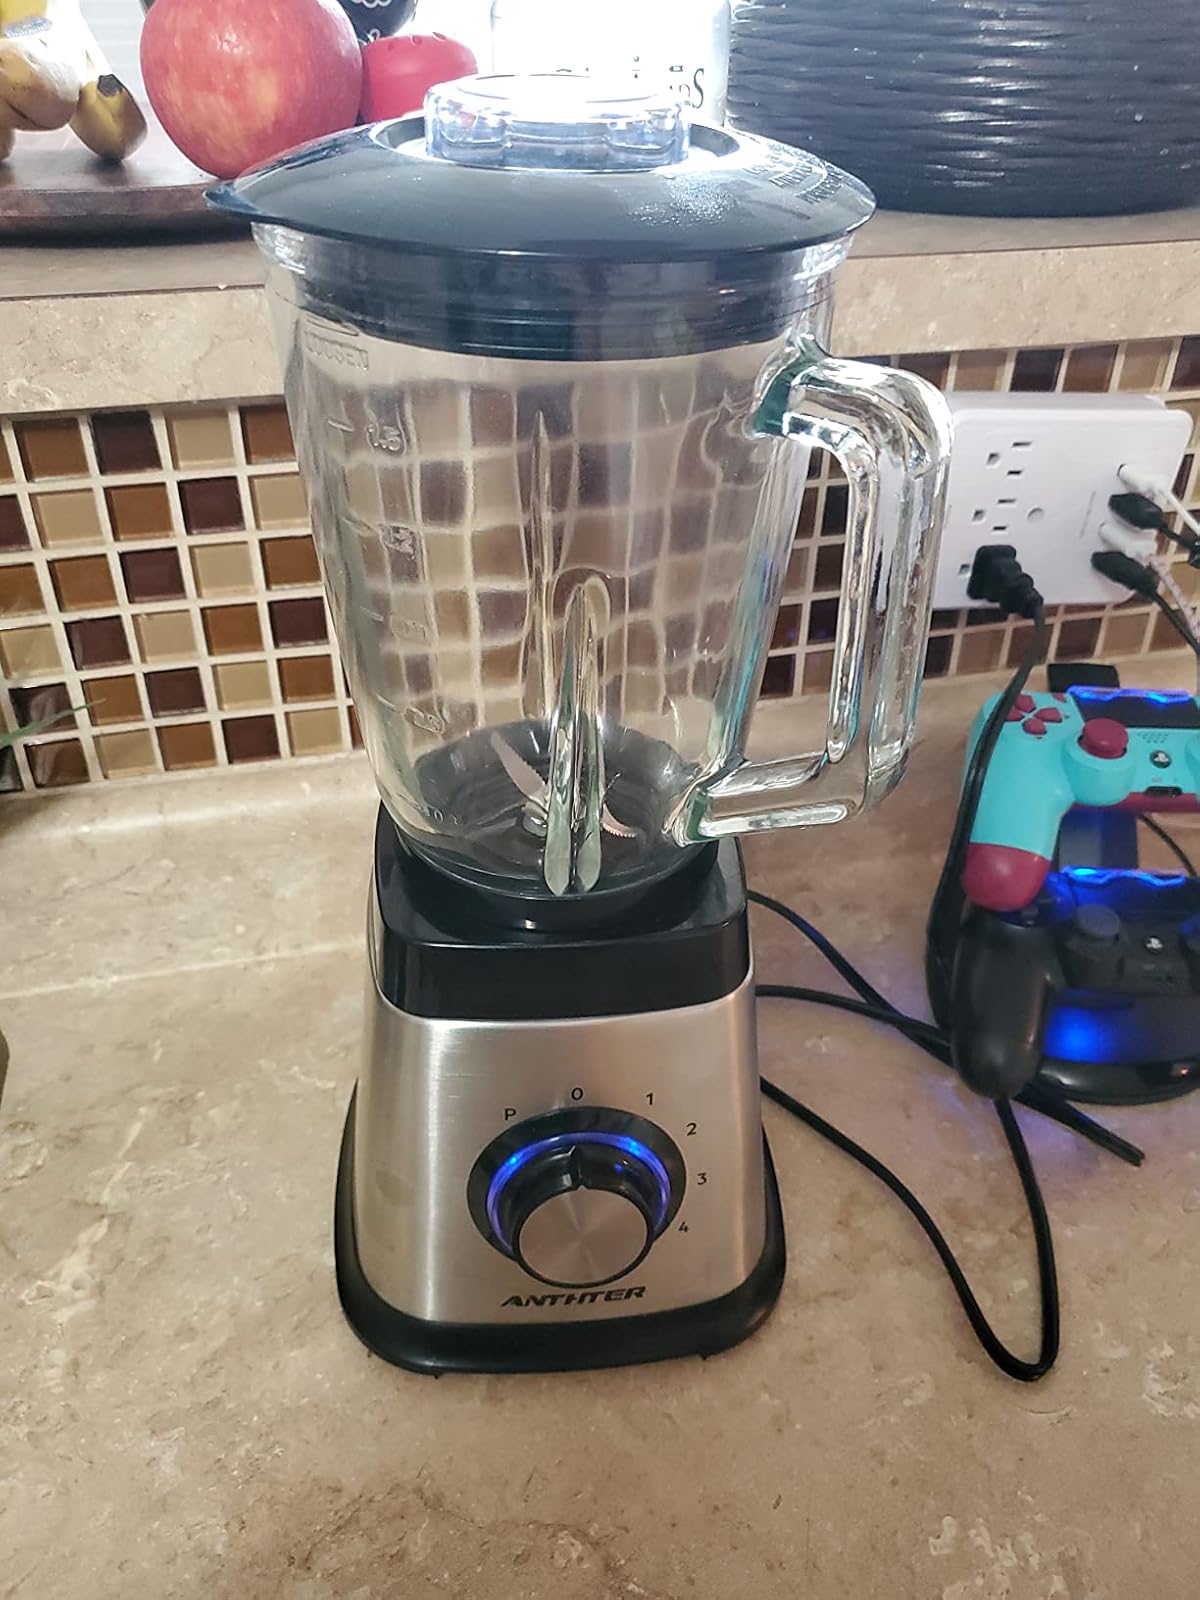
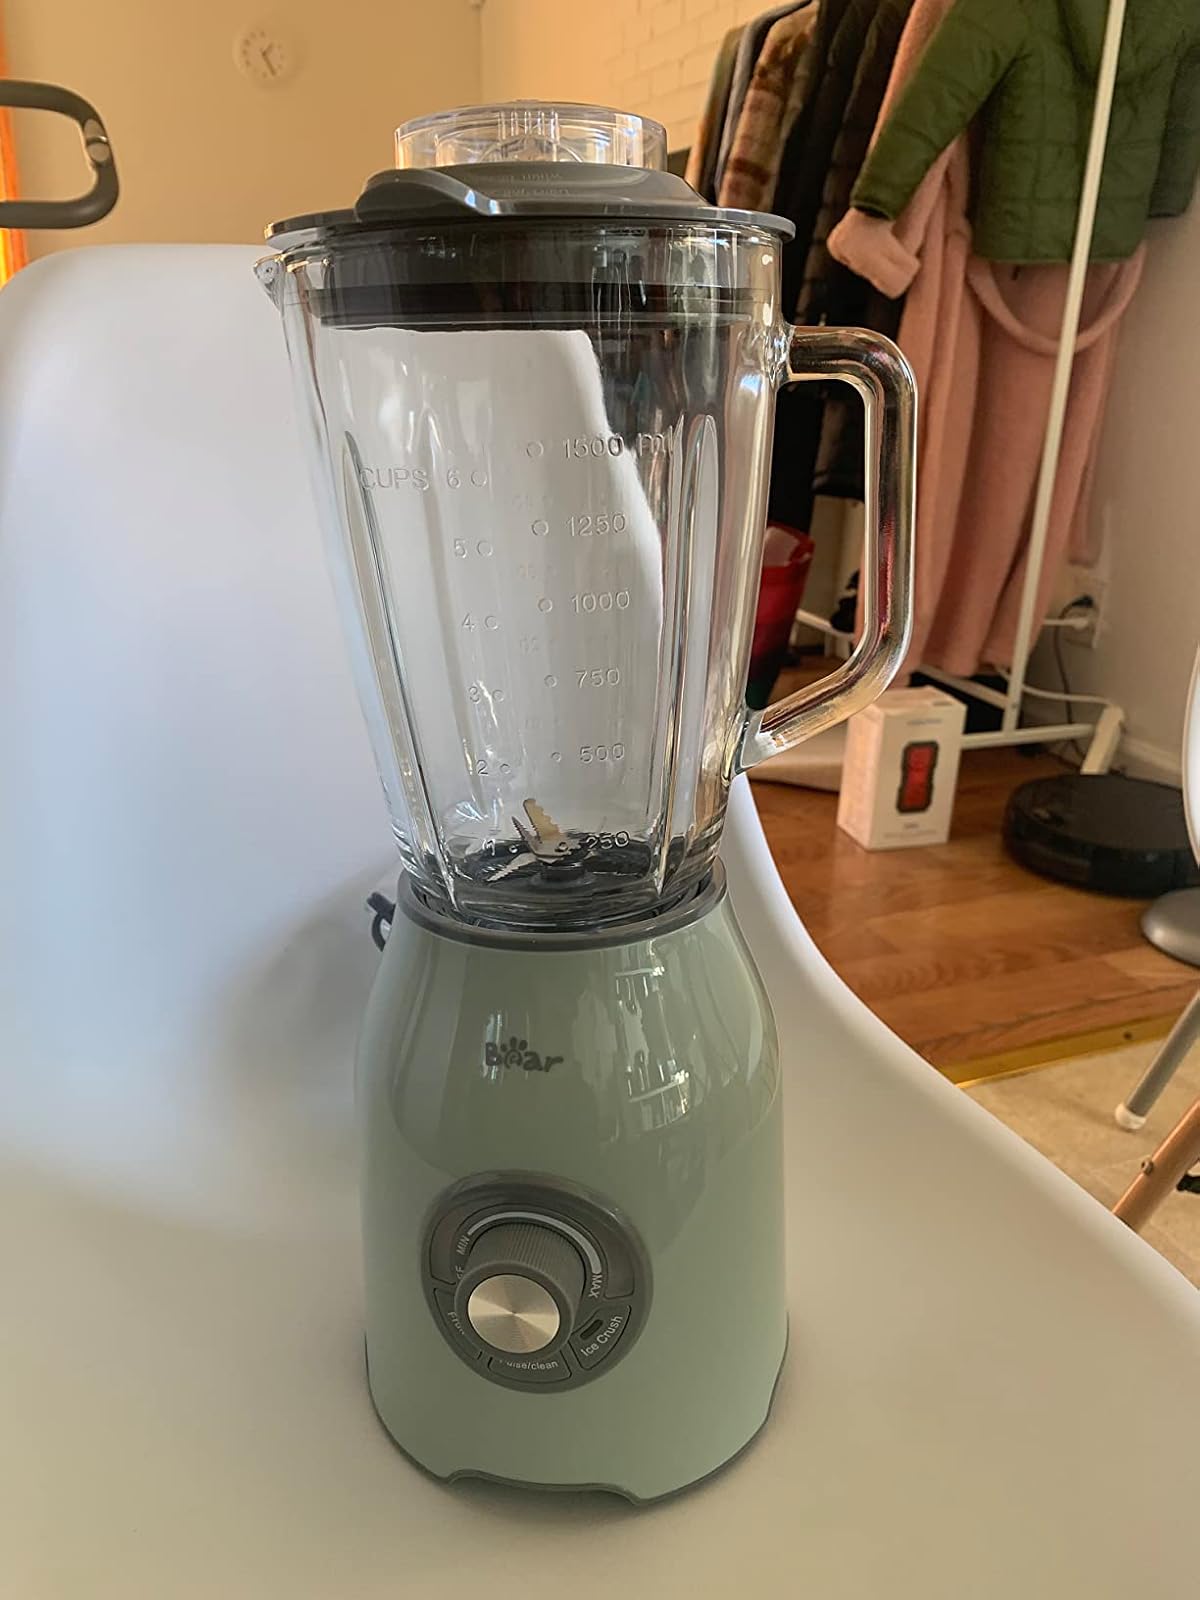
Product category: items_blender
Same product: no